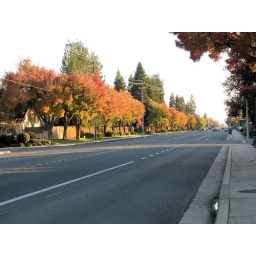
fall colors on the street outside our house . . . in December!